TekWar (TV series)

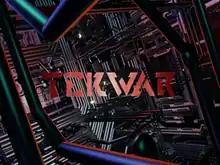

TekWar is a television series, based on the "TekWar" novels ghost-written by Ron Goulart from outlines by William Shatner and developed for television by Stephen Roloff. The series follows Jake Cardigan (played by Greg Evigan), a former police officer turned private investigator working for Cosmos, a private security firm owned and operated by Walter Bascom.